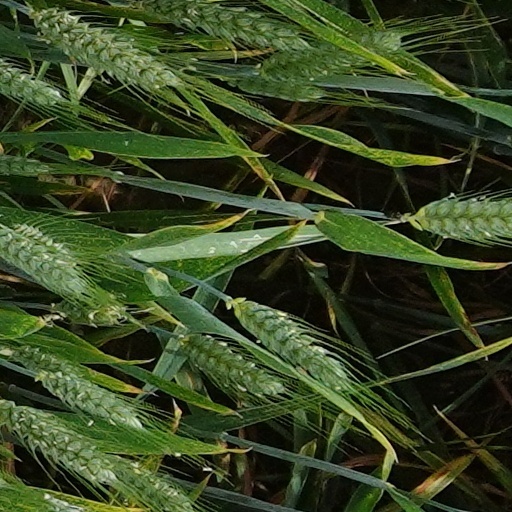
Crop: wheat